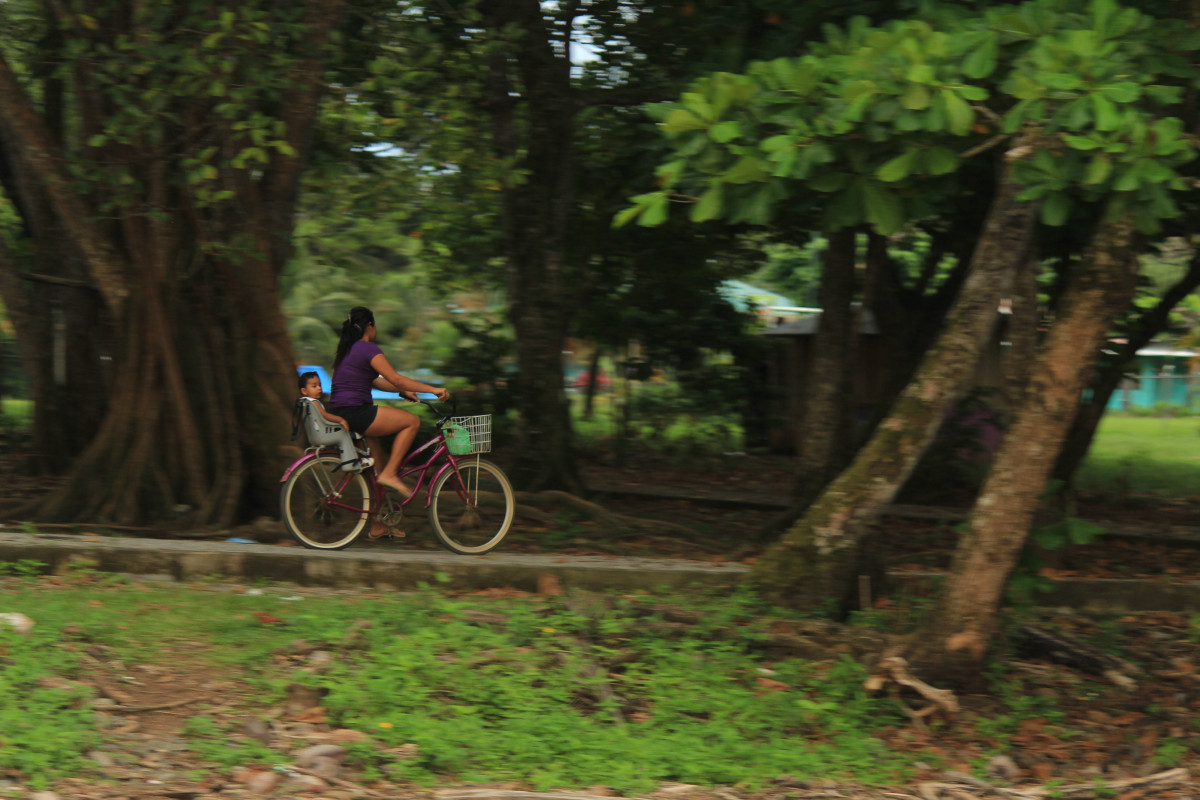
Tags: bicycle, green, vehicle, soil, sports equipment, mountain bike, cycling, woodland, mountain biking